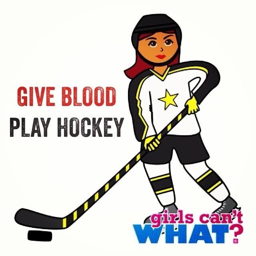
some humor for my hockey playing fans .